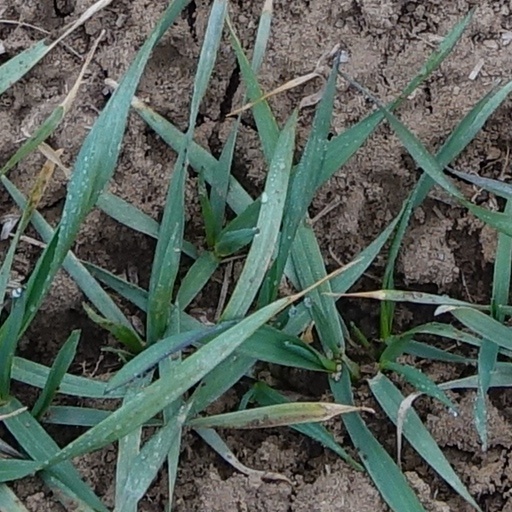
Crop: wheat